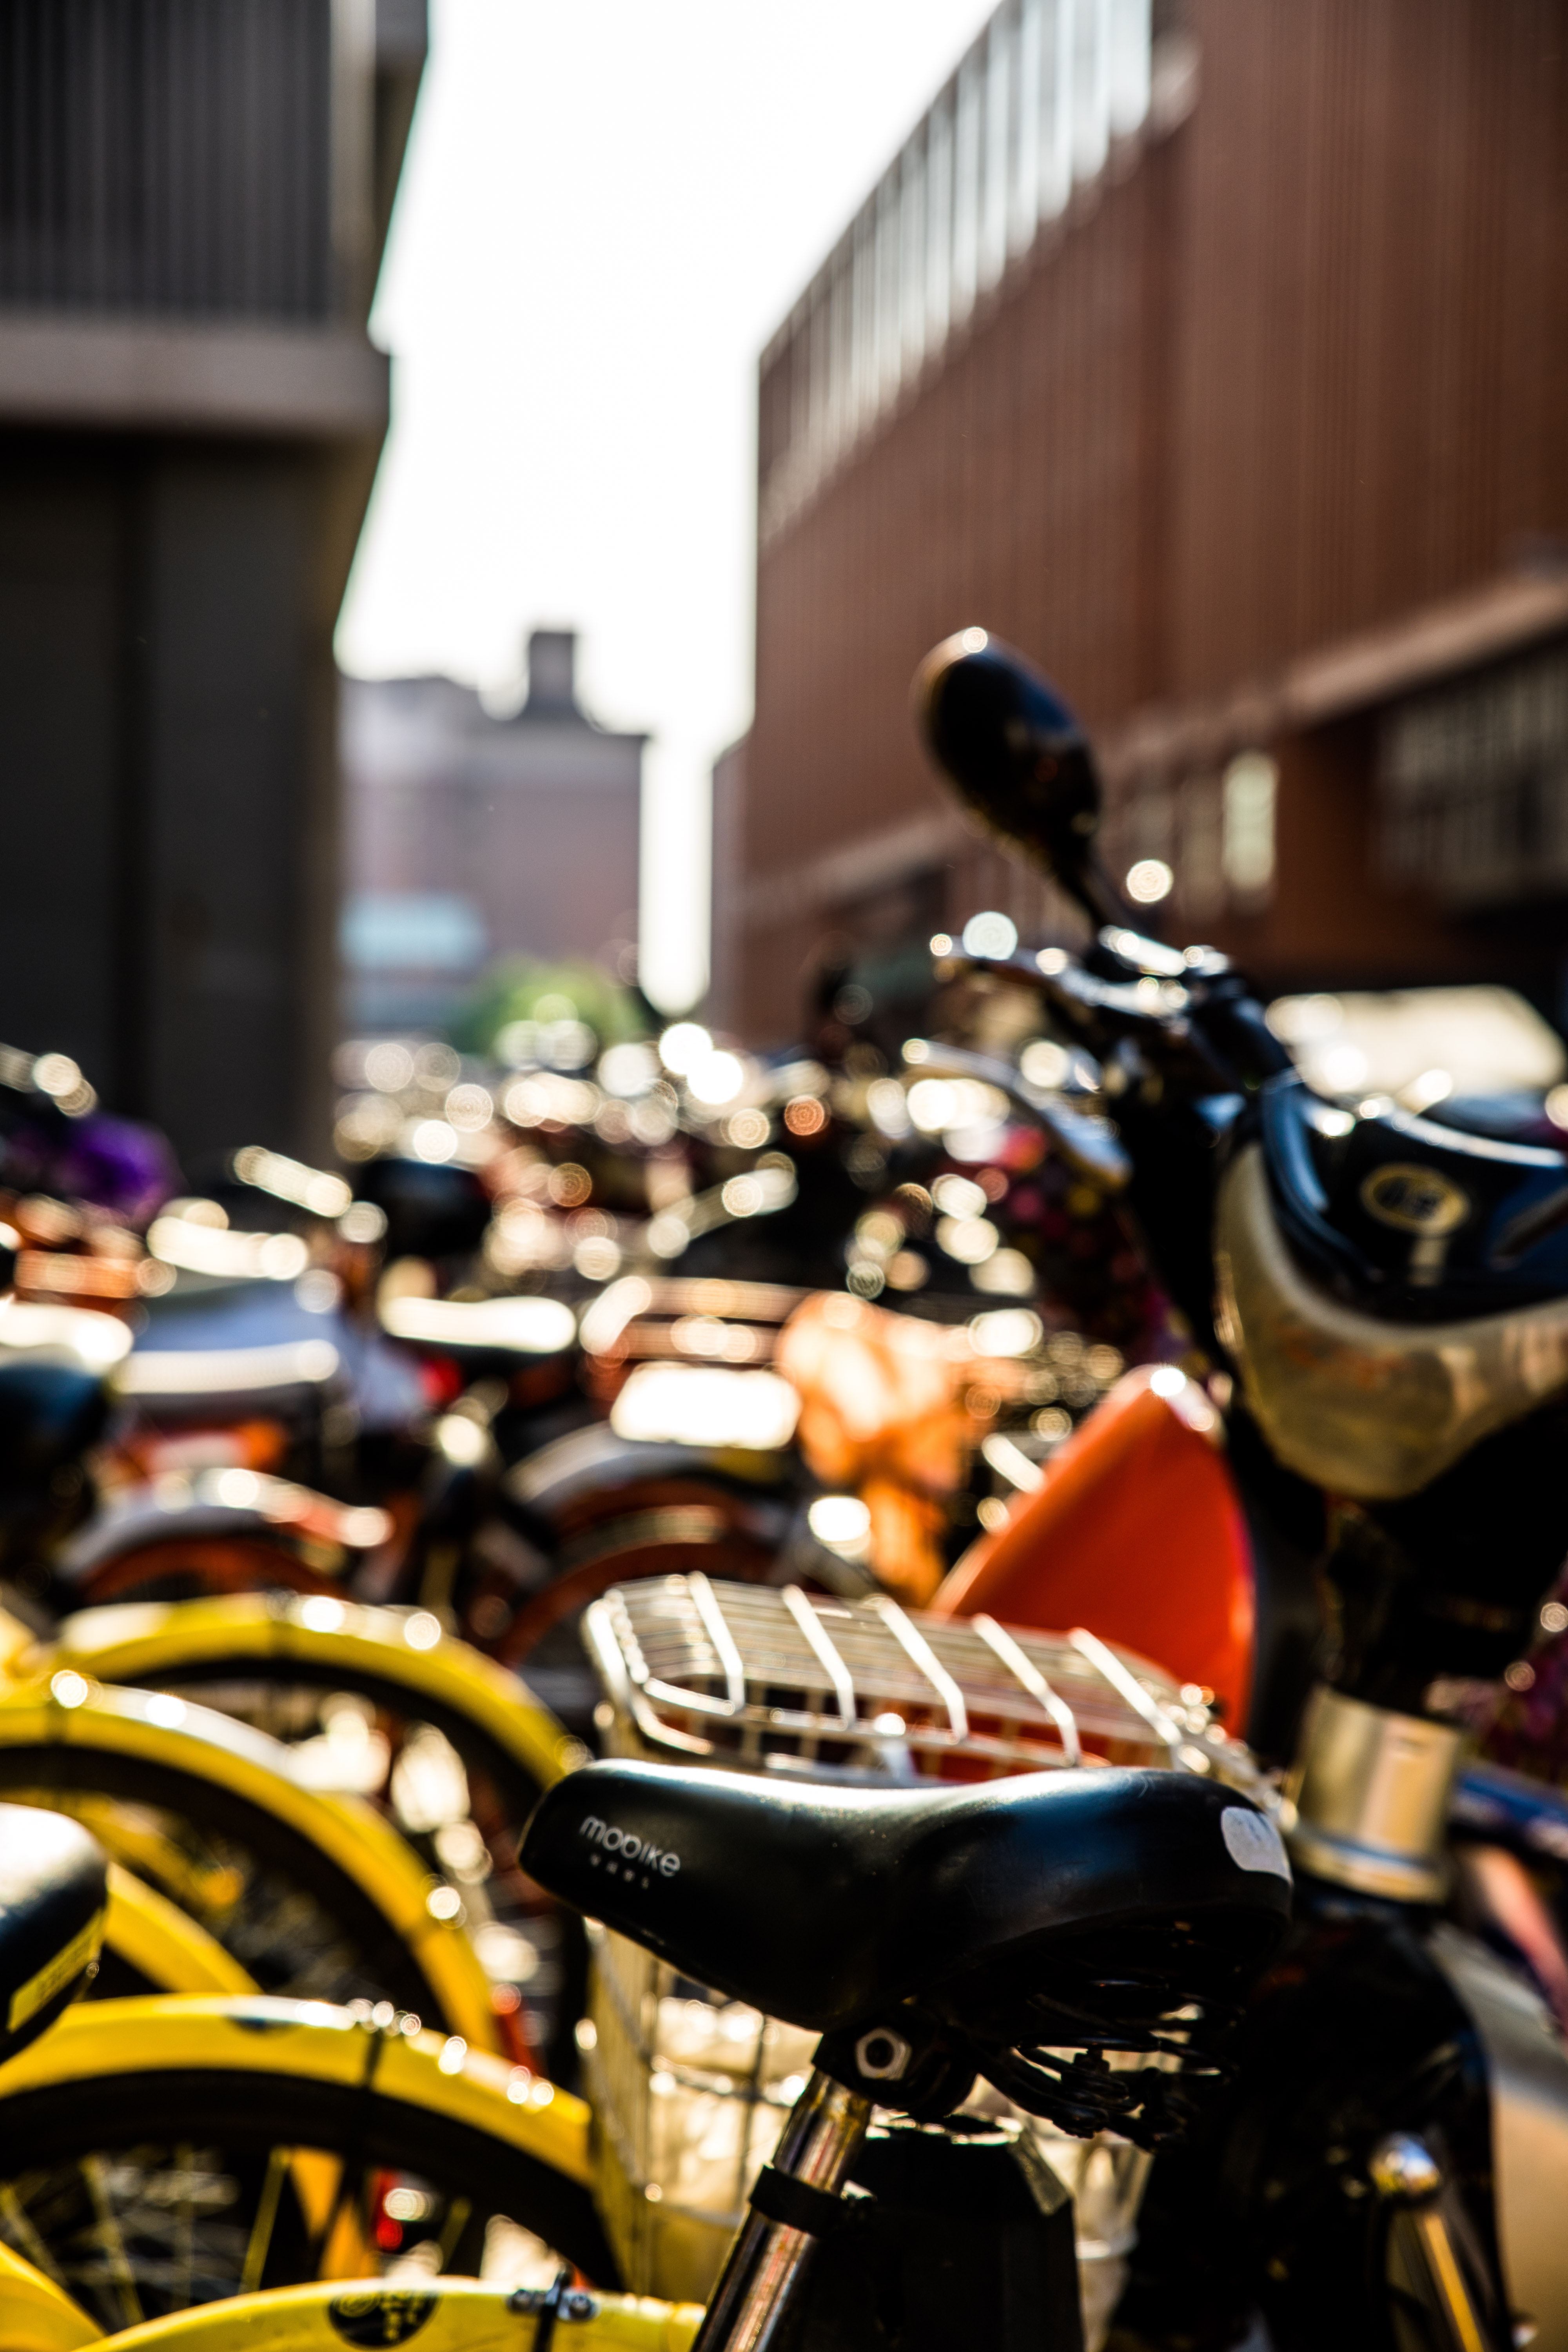
vehicle, yellow, motorcycle, percussion, bicycle, city, drums, drum, wheel, musical instrument, car, musician, street, parking, bicycle handlebar